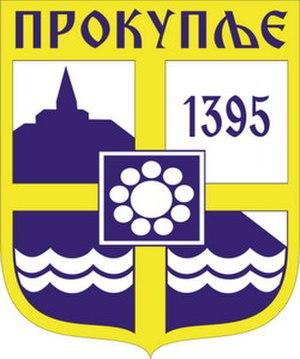
Prokuplje est une ville et une municipalité de Serbie situées dans le district de Toplica. Au recensement de 2011, la ville comptait 27 163 habitants et la municipalité dont elle est le centre 43 631.
Les villes de Serbie sont définies par l'Institut de statistiques de la République de Serbie, qui répartit les localités en « localités urbaines »
La Serbie, en incluant le Kosovo dont le statut est disputé, est divisée en 150 municipalités ou communes et 24 villes, qui constituent les unités fondamentales du gouvernement des collectivités territoriales. Cinq de ces villes, sont elles-mêmes divisées en plusieurs municipalités urbaines : Belgrade, Novi Sad, Niš, Kragujevac et Požarevac ; la Serbie compte ainsi 31 municipalités urbaines, 17 à Belgrade, 5 à Niš, 5 à Kragujevac, 2 à Novi Sad et 2 à Požarevac).